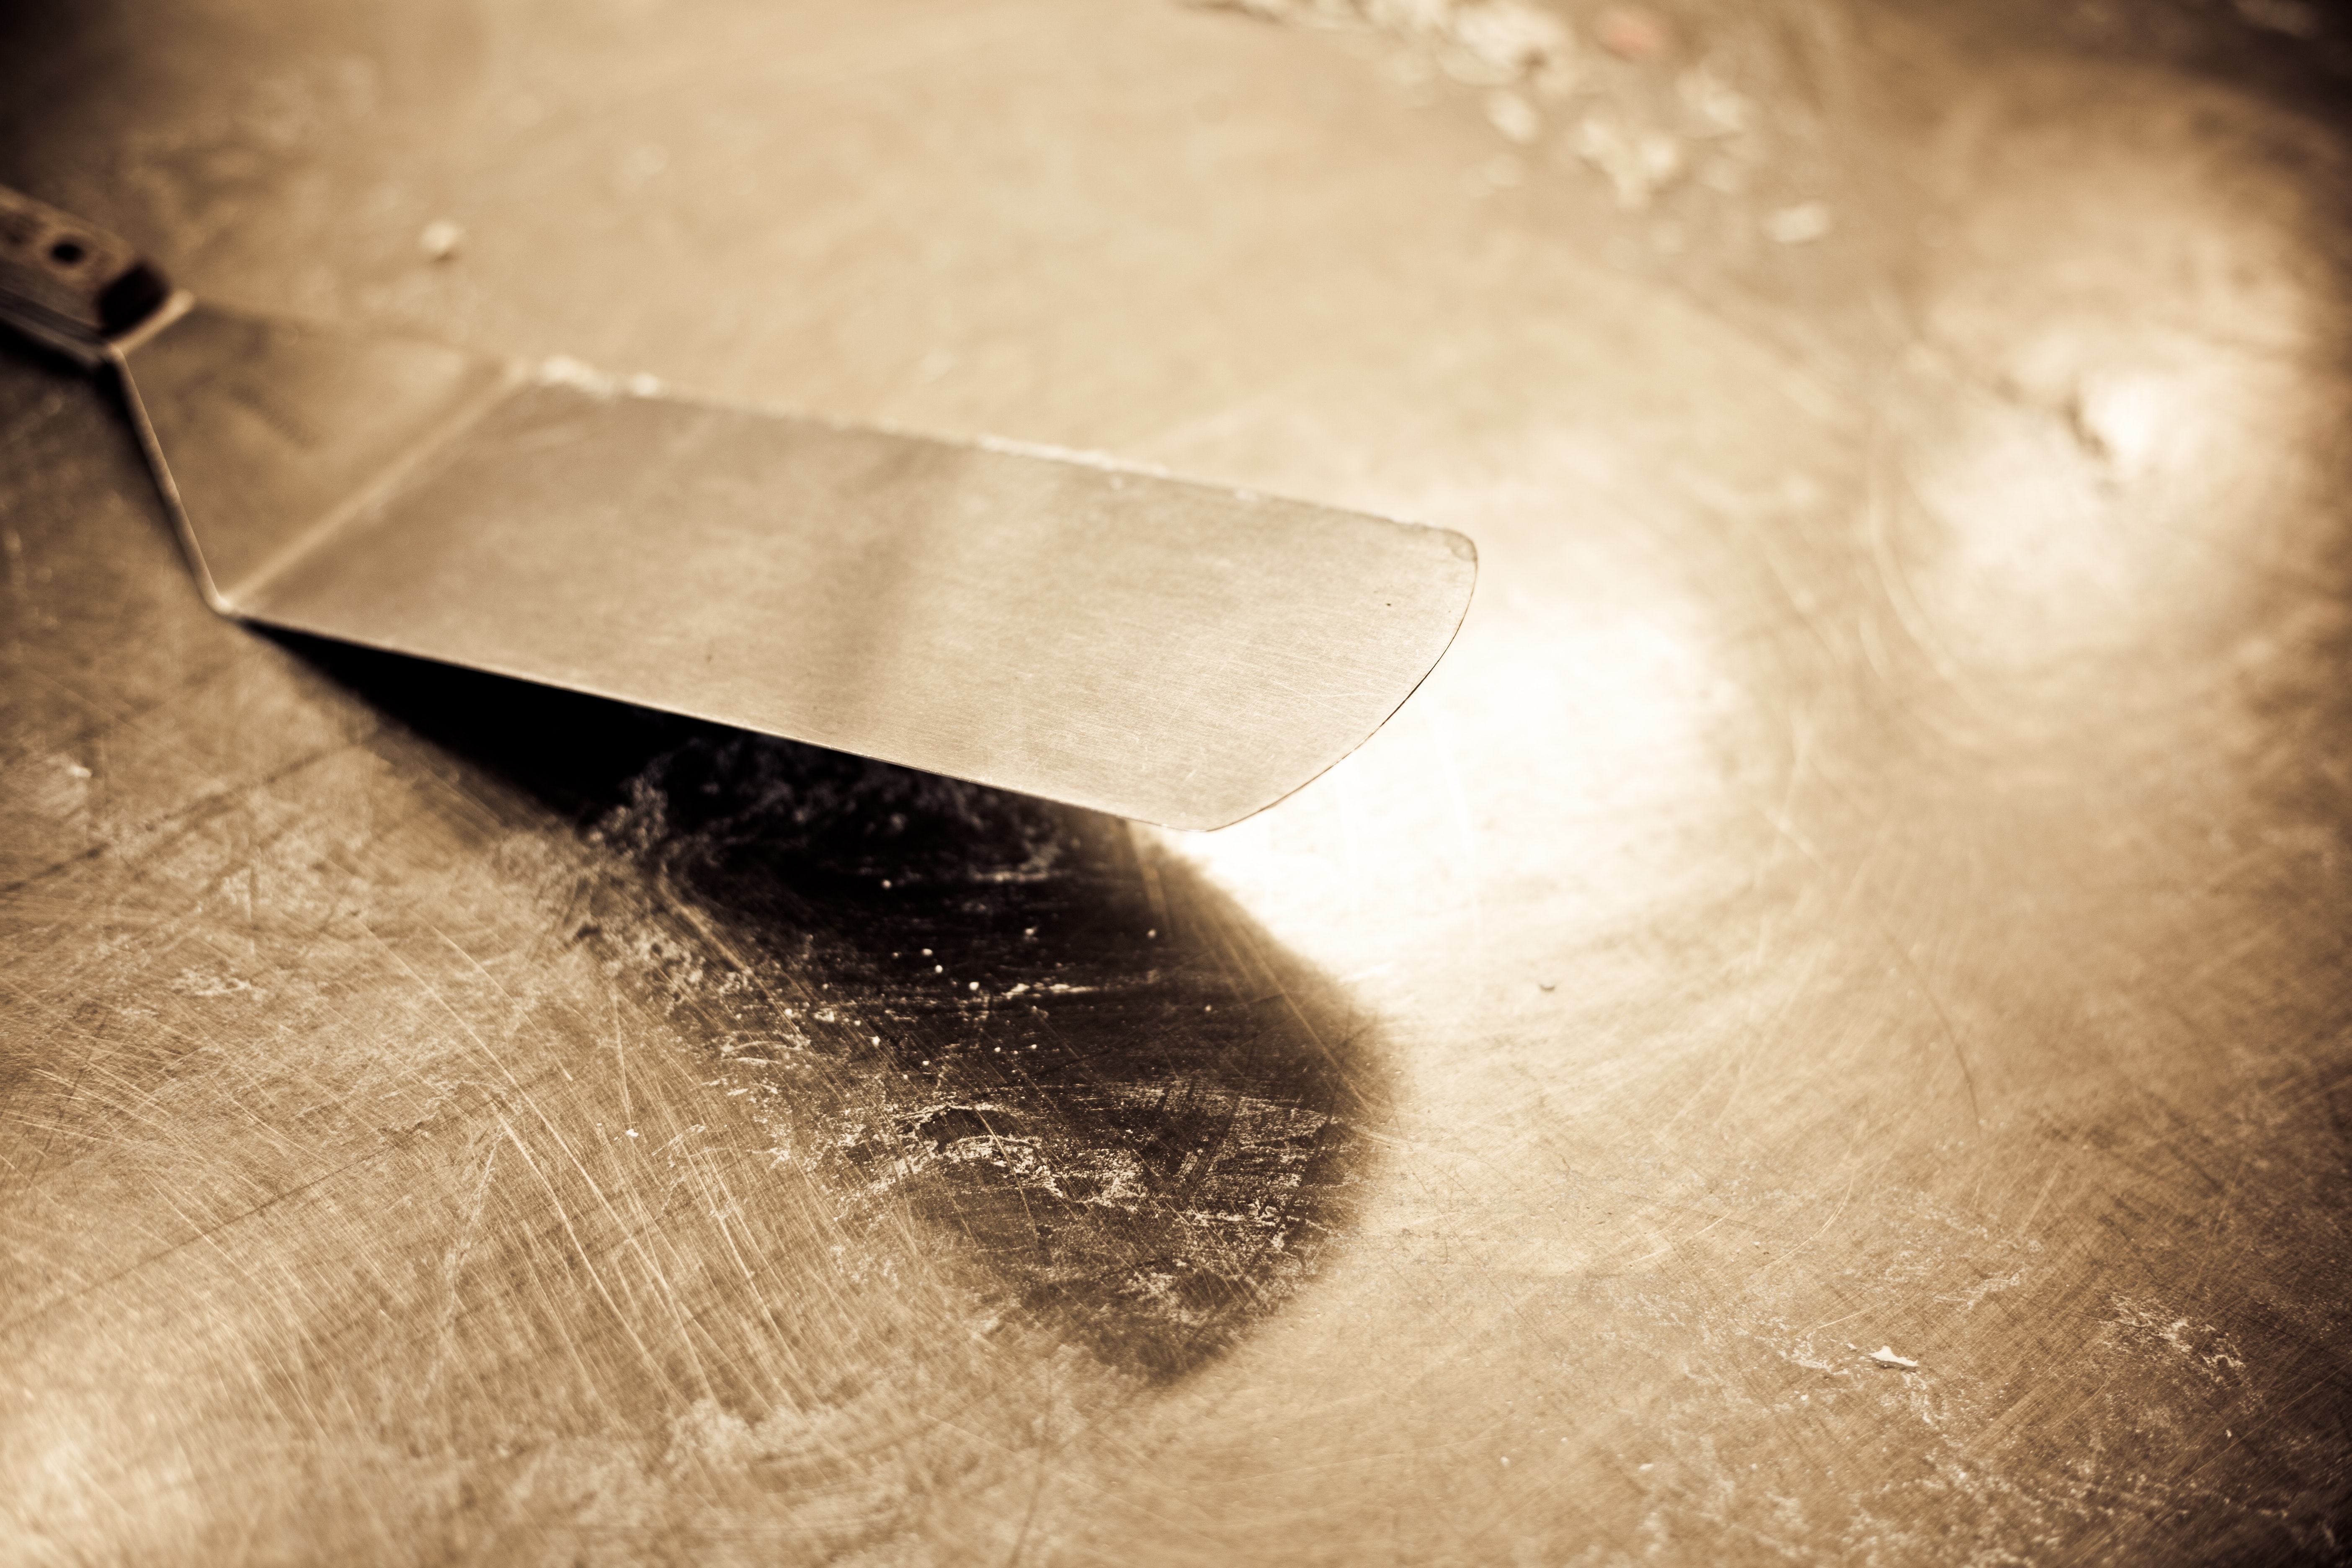
photography, Tints and shades, still life photography